Economy of Slovenia

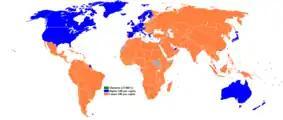
GNI per capita:

The economy of Slovenia is a developed mixed economy. The country maintains a high quality of life and economic stability as well as above-average GDP-per-capita by purchasing power parity (PPP) at 91% of the EU average in 2023. The nominal GDP in 2023 is $68.108 billion, nominal GDP-per-capita in 2023 is $32,350. The highest GDP-per-capita is in central Slovenia, around capital city Ljubljana. It is part of the Western Slovenia statistical region, which has a higher GDP-per-capita than eastern Slovenia.